Central London Railway

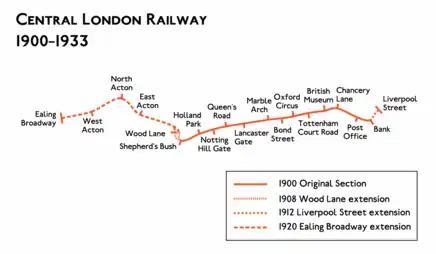
Route diagram showing the railway as a red line running from Ealing Broadway at left to Liverpool Street at right

The Central London Railway (CLR), also known as the Twopenny Tube, was a deep-level, underground "tube" railway that opened in London in 1900. The CLR's tunnels and stations form the central section of what became London Underground's Central line.